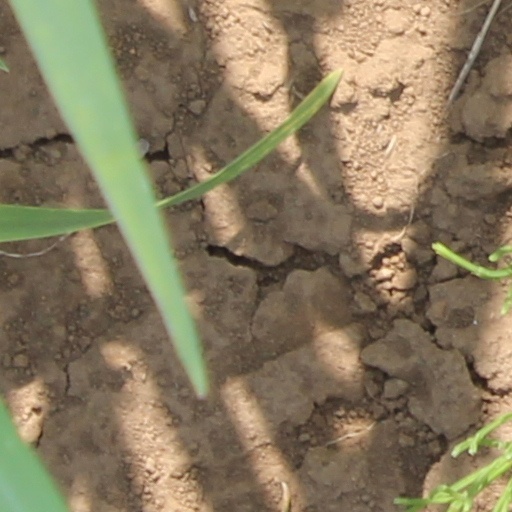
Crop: wheat